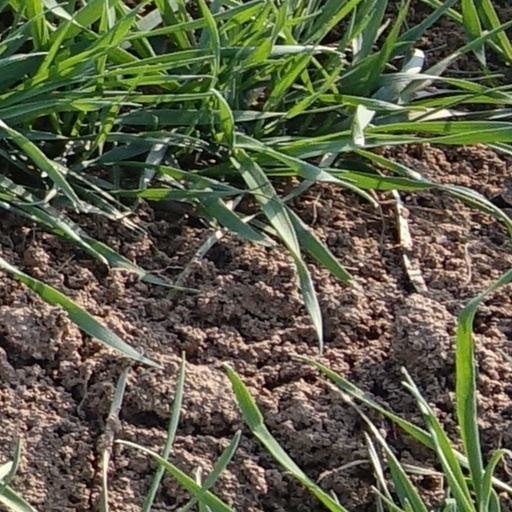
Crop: wheat